Thomas Ford Chipp

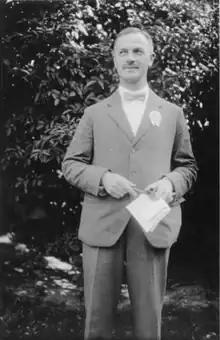
Chipp around 1930, a year before his death

Thomas Ford Chipp (1 January 1886 – 28 June 1931) was an English botanist who became Assistant Director of the Royal Botanic Gardens, Kew.